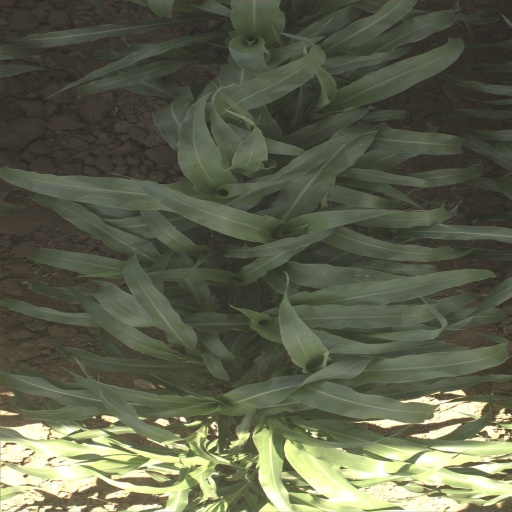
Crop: sorghum